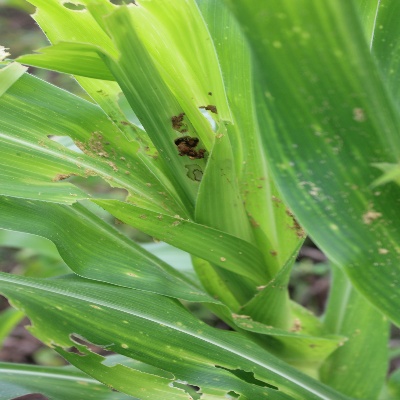
Crop: Maize
Condition: leaf beetle